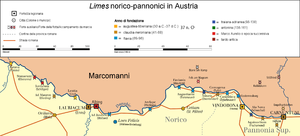
Les Marcomans sont un peuple germanique occidental, connu notamment grâce à l'historien romain Tacite qui les situe entre Naristes et Quades, dans l'actuelle Moravie. Installés là en -9 av. J.-C., sous l'égide du roi Maroboduus, ils se confrontent régulièrement à l'Empire romain avant de disparaître aux IIIᵉ – IVᵉ siècles.
Cet article sur l'histoire de la Tchéquie vise à couvrir l'histoire du territoire appartenant aujourd'hui à la Tchéquie, mais qui a existé autrefois, dans des frontières qui sont à peu près celles du pays actuel, sous d'autres noms : Bohême, royaume de Bohême, Pays de la couronne tchèque, Bohême-Moravie ou République fédérale tchèque.
Le Norique est un royaume celtique qui s'est constitué au IIᵉ siècle av. J.-C. Les Noriques formaient une confédération avec leurs voisins les Taurisques.